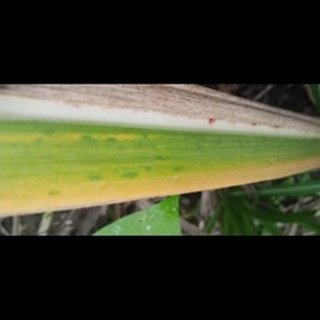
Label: sugarcane_yellow_leaf_disease